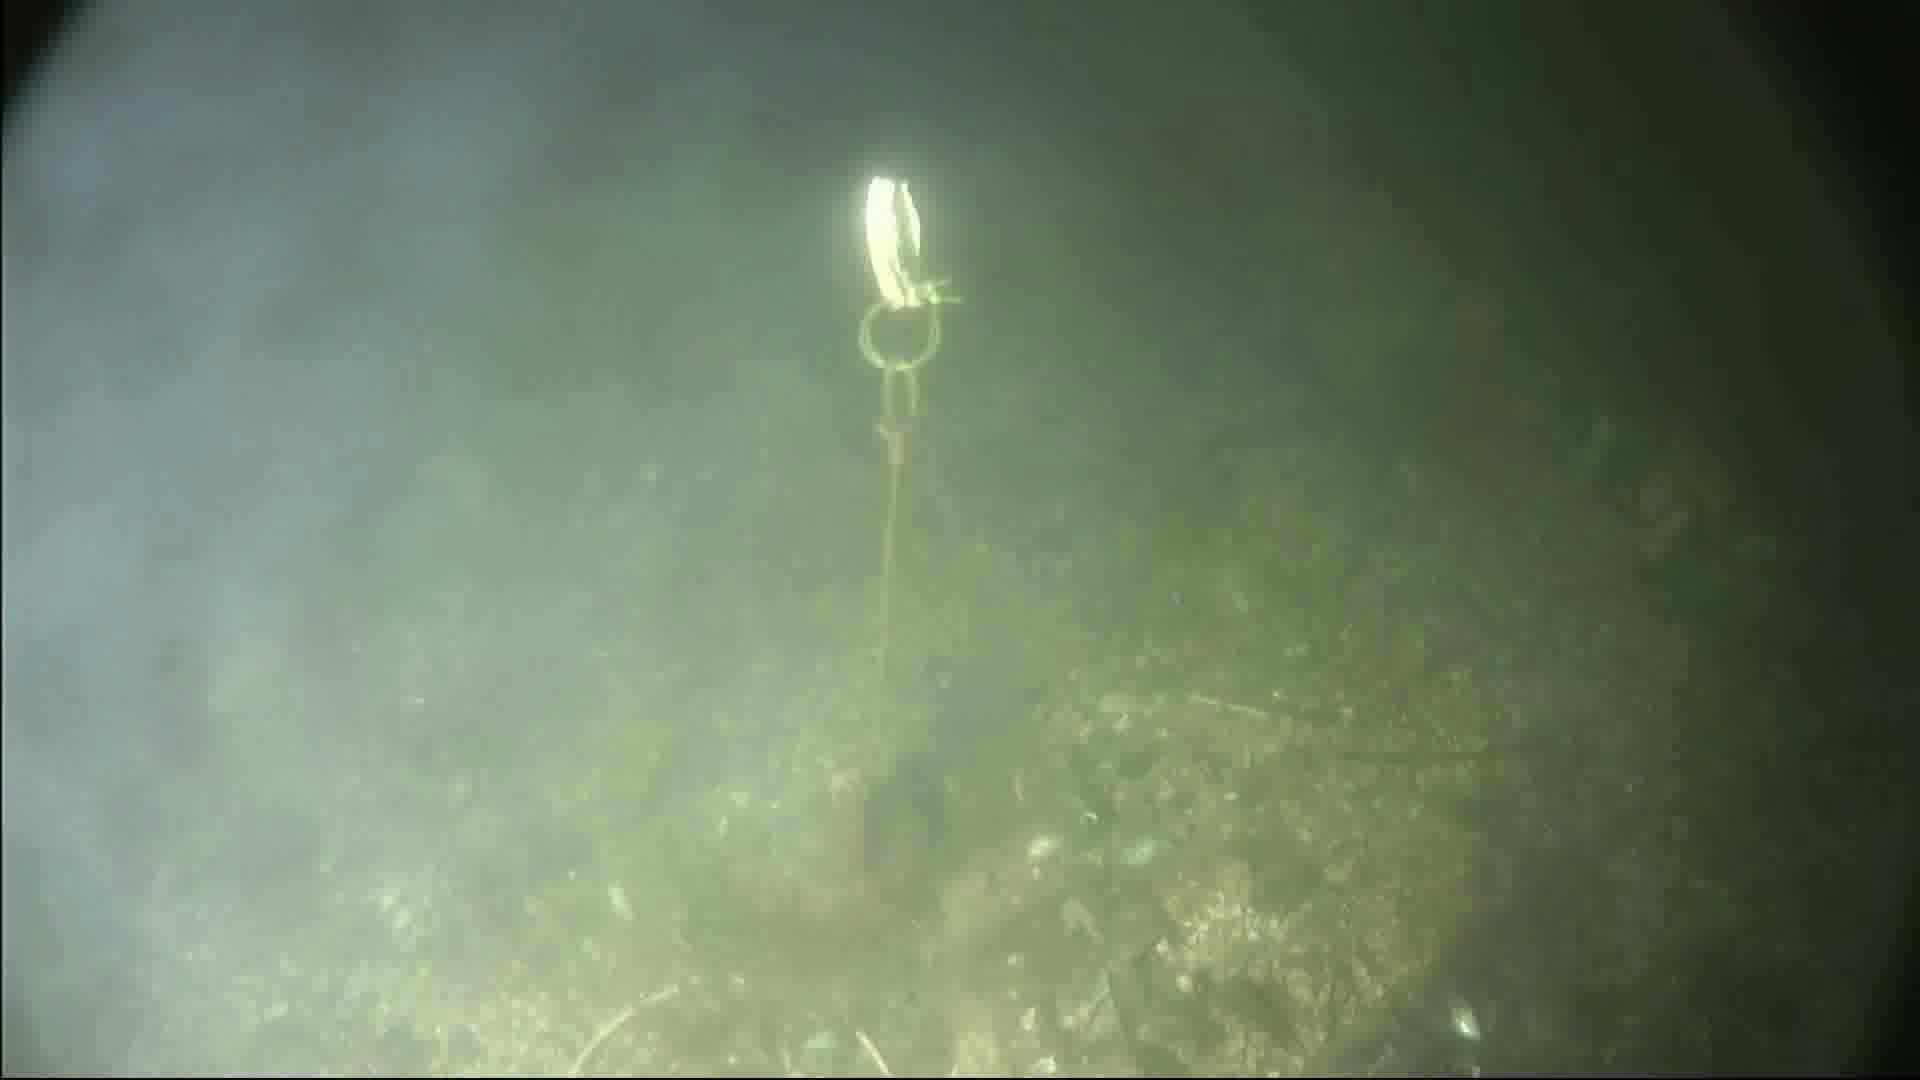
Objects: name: crab